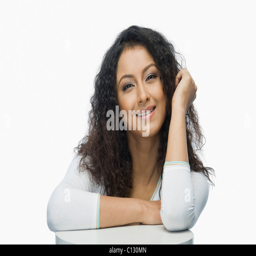
portrait of a woman leaning on a stool and smiling